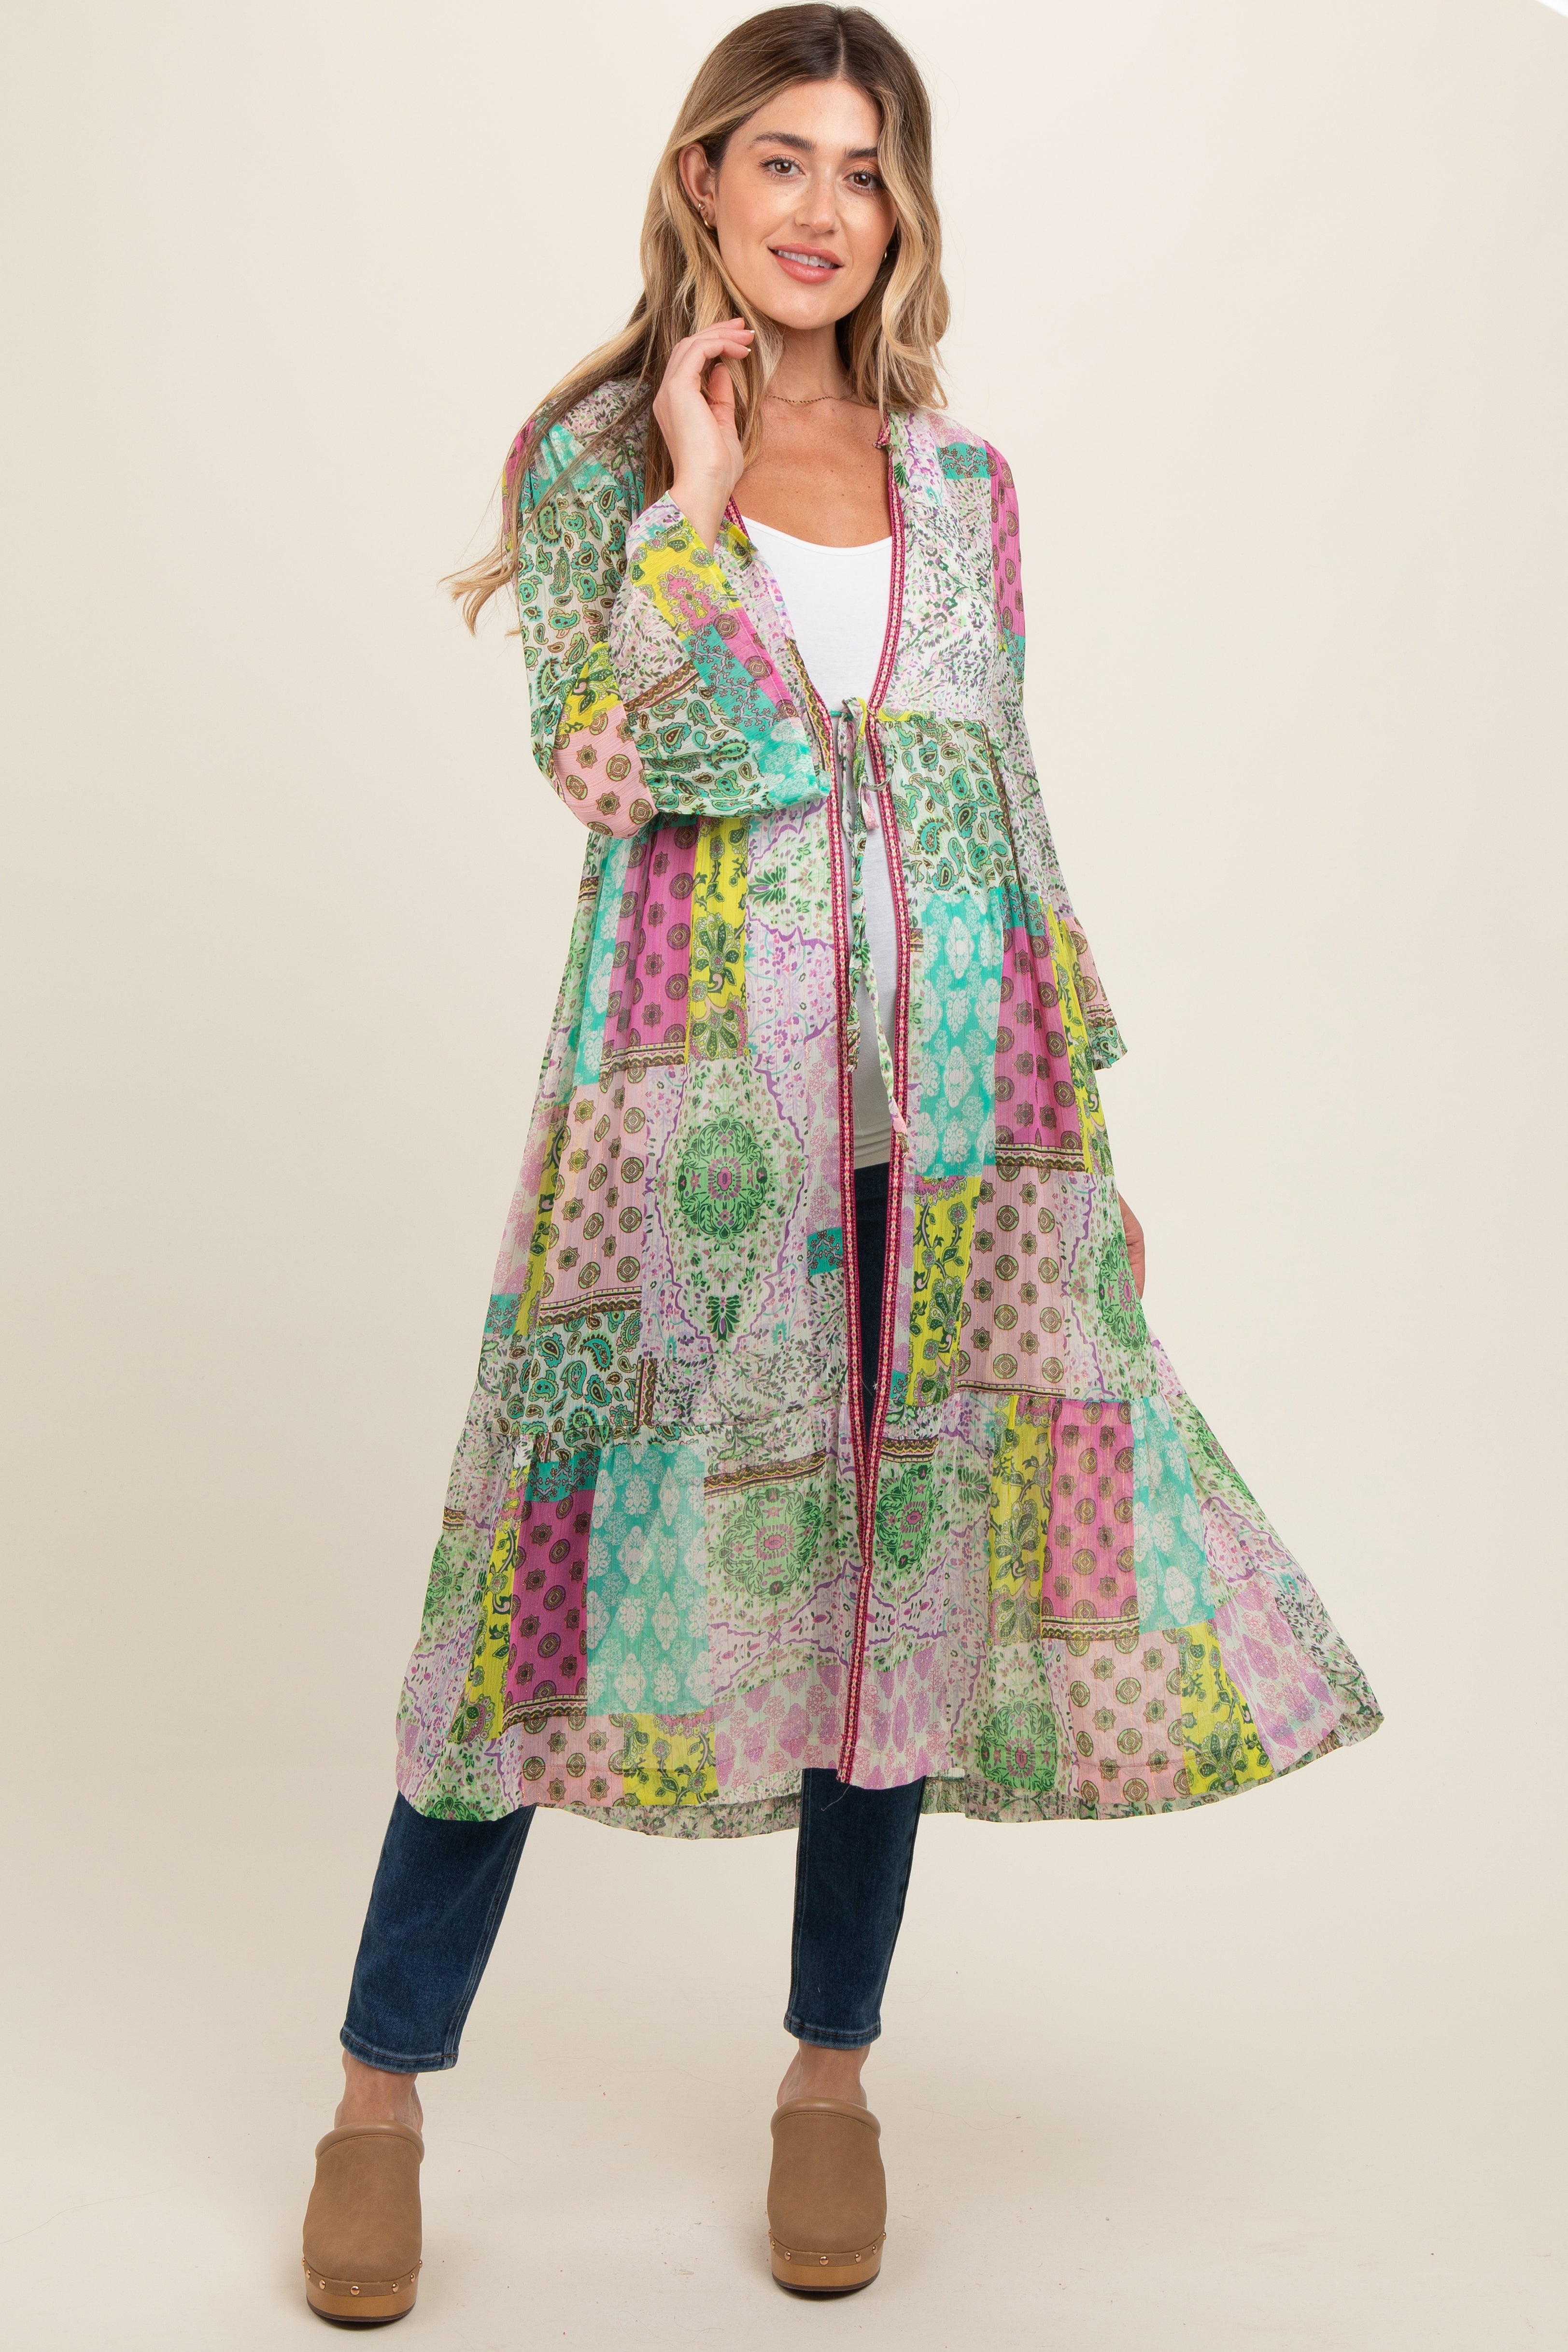
Green Floral Paisley Metallic Striped Tie Front Maternity Cover Up
Details
Category: Apparel & Accessories > Clothing > Maternity Clothing > Maternity Swimwear > Cover Ups